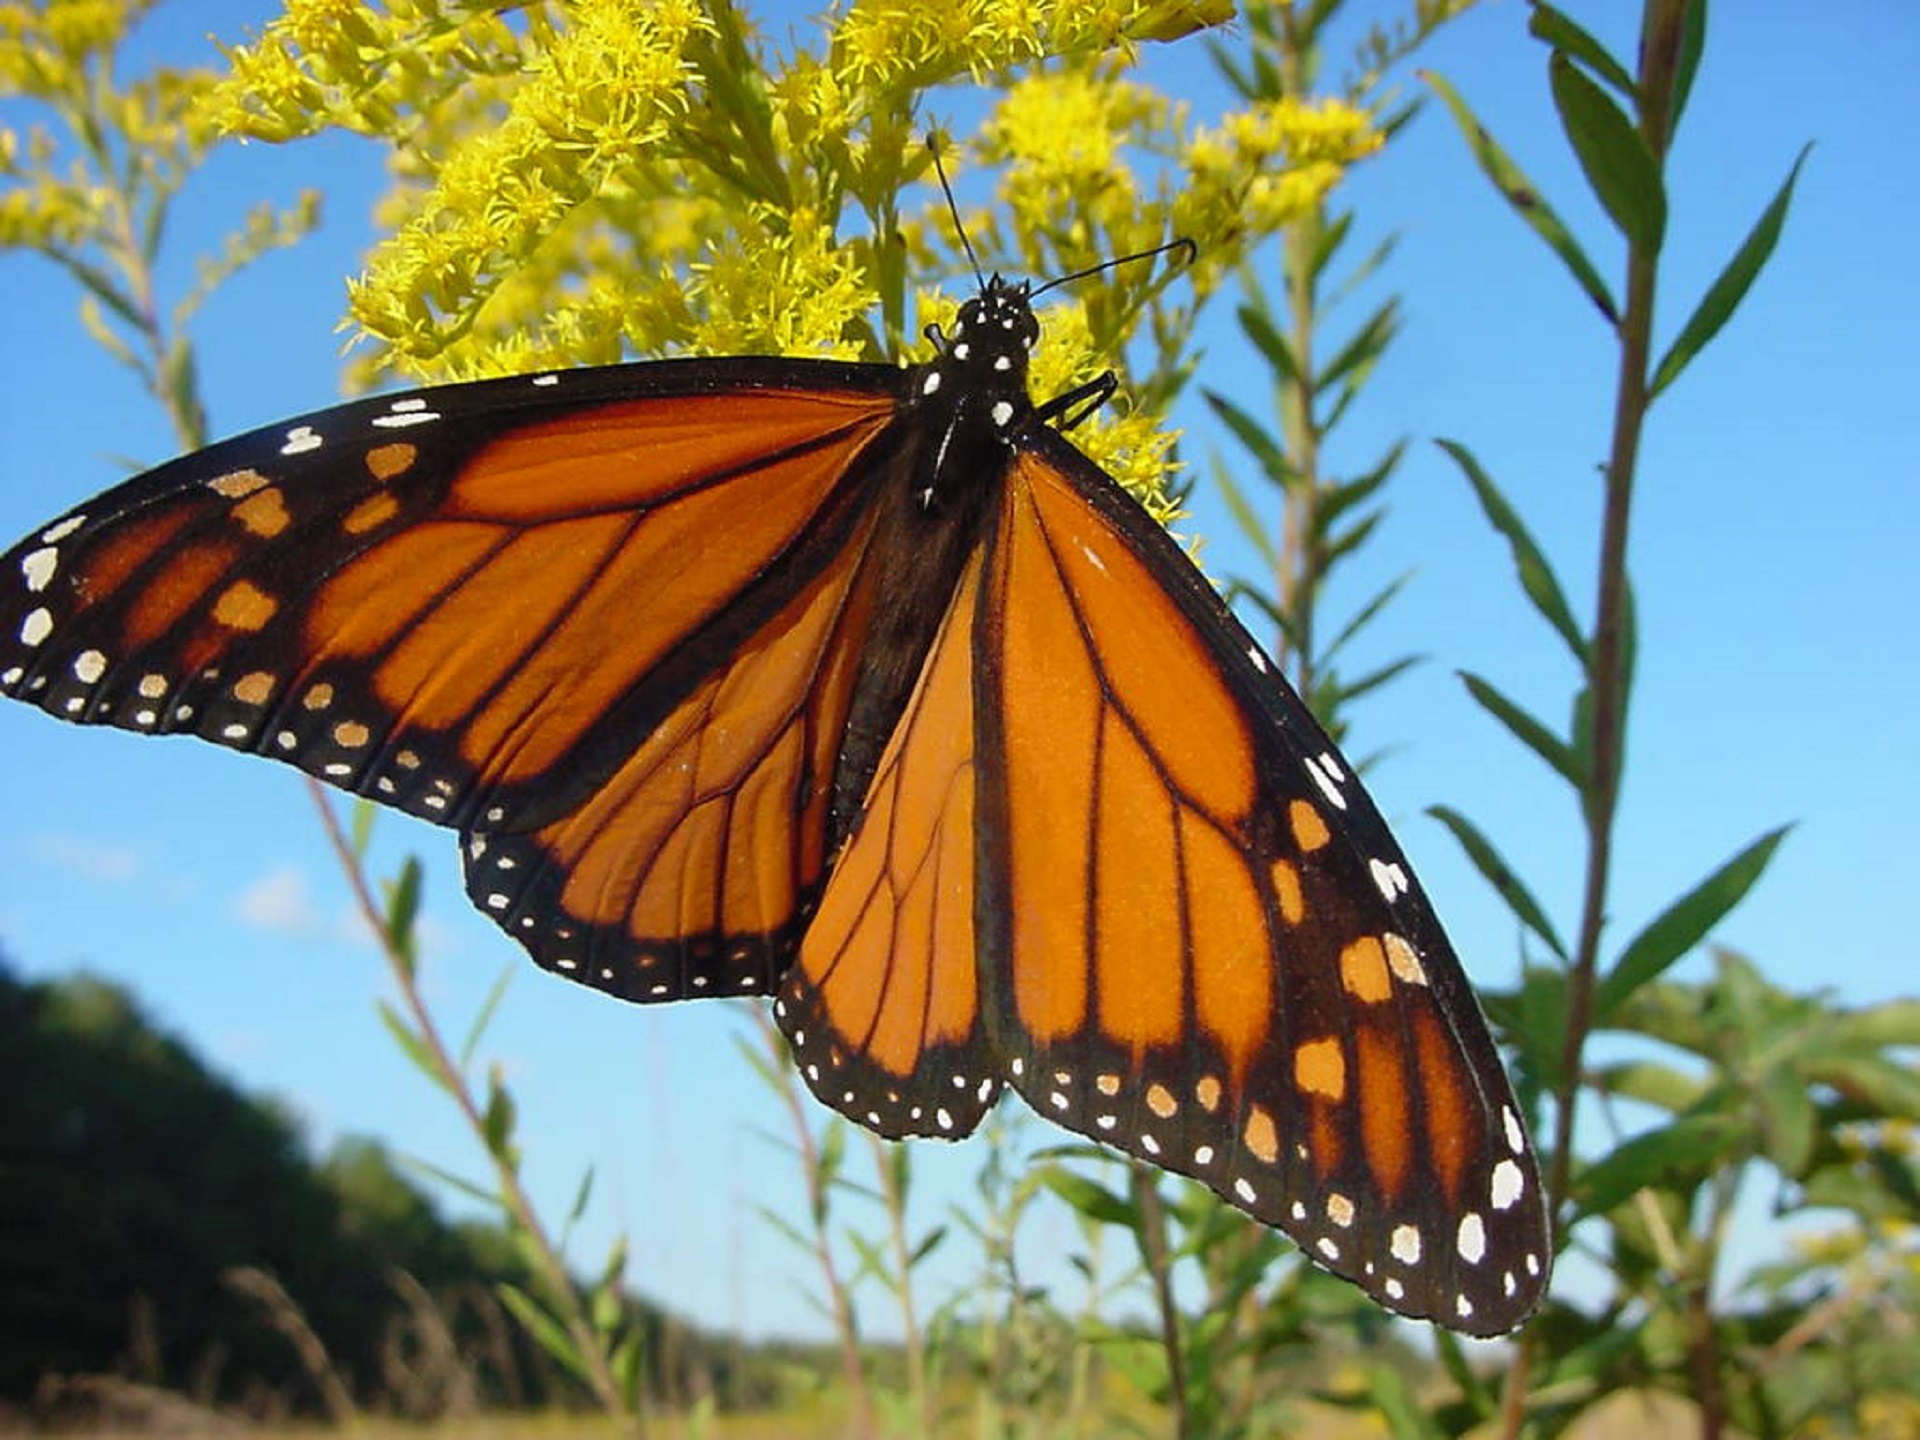
nature, wing, plant, flower, wildlife, insect, macro, butterfly, colorful, fauna, invertebrate, monarch, monarch butterfly, wings, delicate, arthropod, pollinator, moths and butterflies, brush footed butterfly, colias